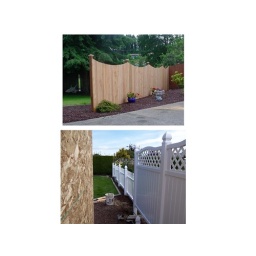
I fence i did in Olympia Wa.Bottom in Moses lake